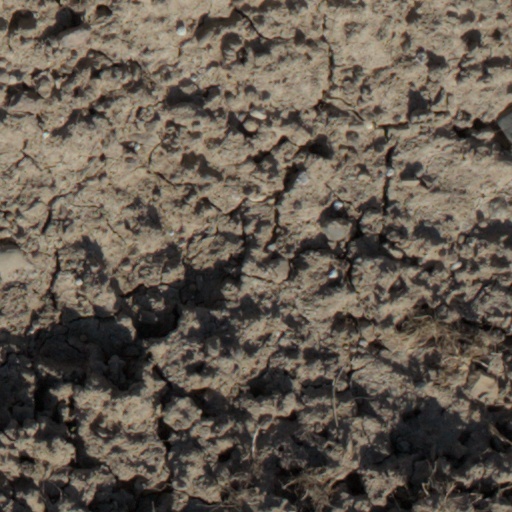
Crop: wheat